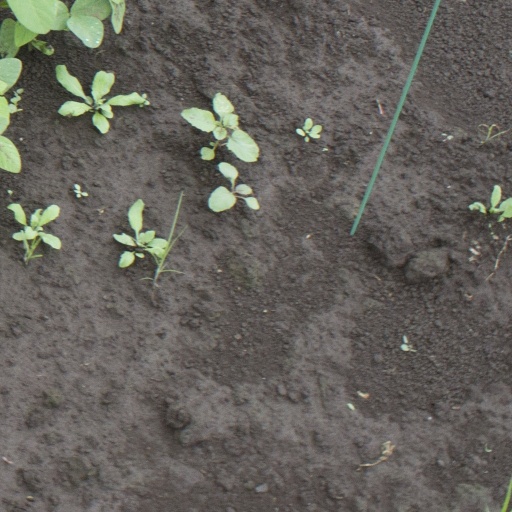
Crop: soybean